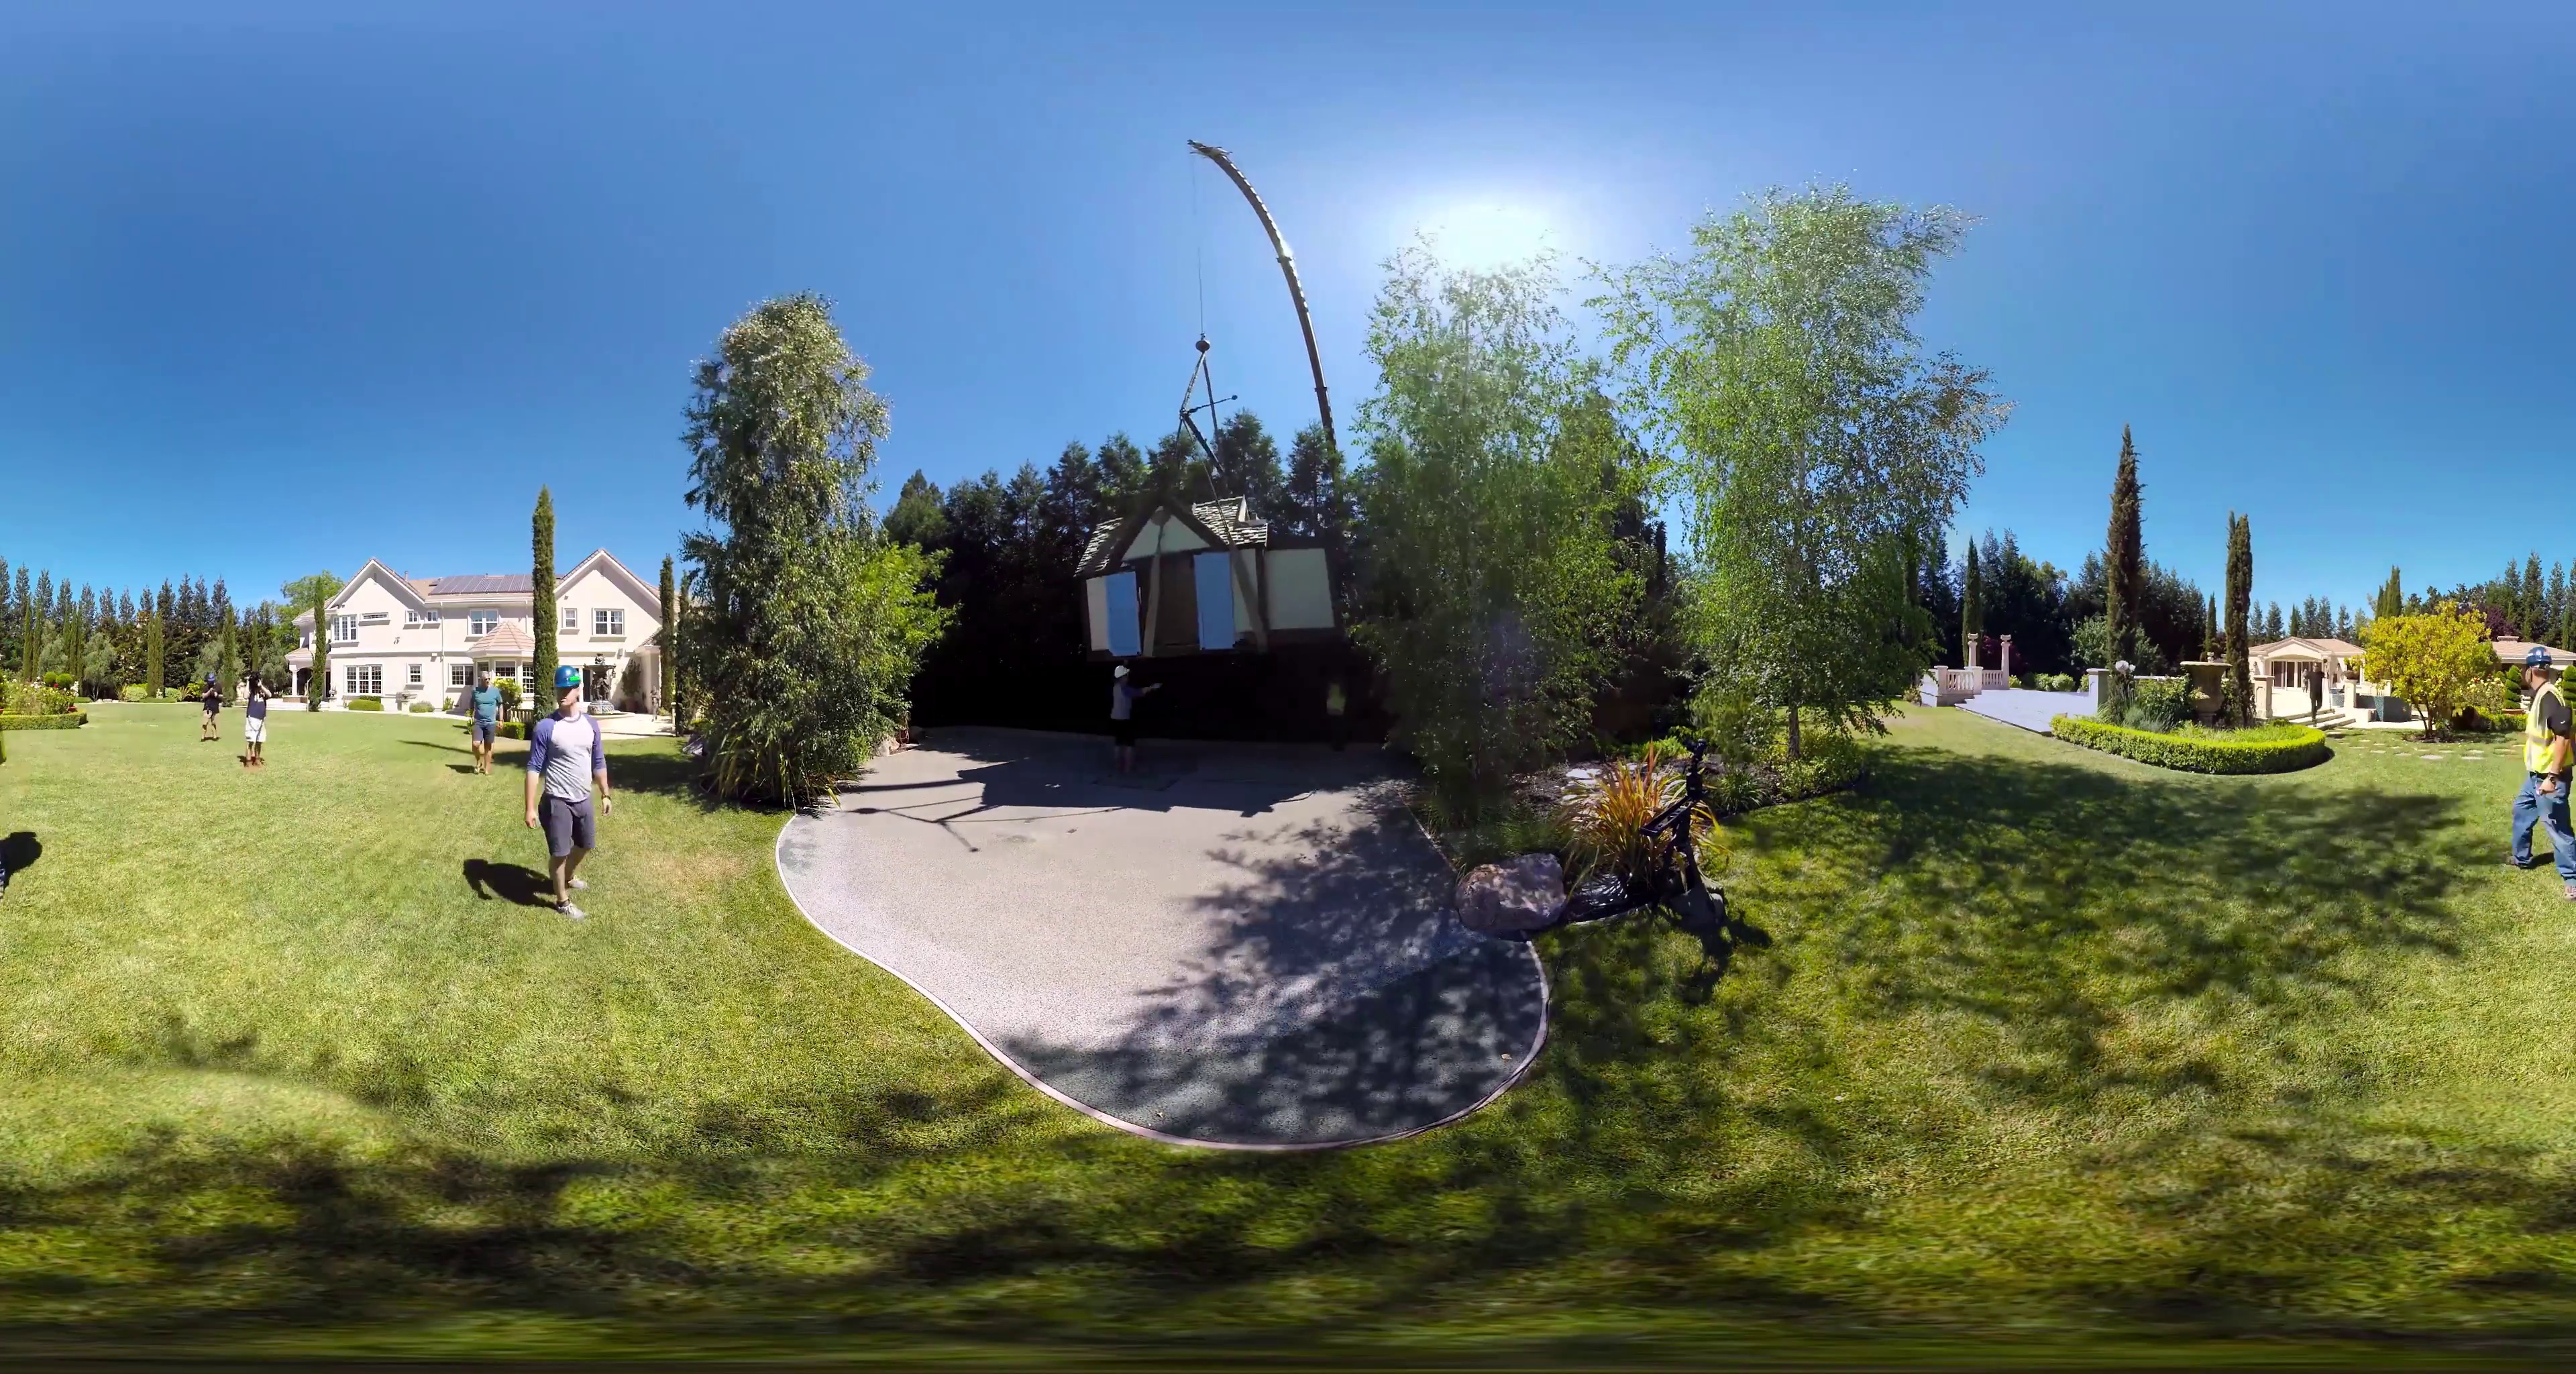
Referred object: the person in a blue shirt

Referred object: the man opposite the white house